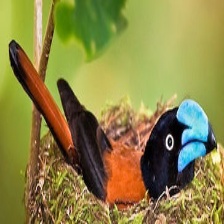
Species: HELMET VANGA
Scientific name: EURYCEROS PREVOSTII